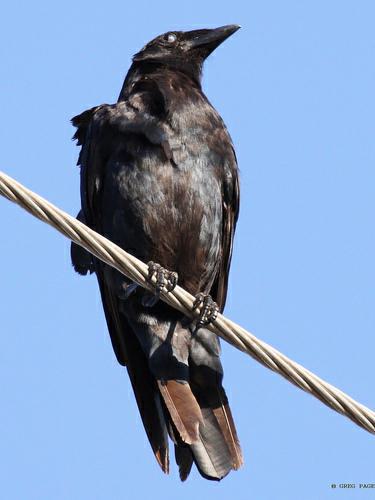
A photo of a fish crow